Gulf Country

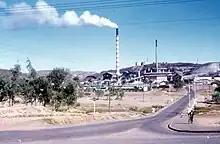
Mount Isa Mines, 1962

The region is source of great mineral wealth such as copper, zinc, lead and silver. Mount Isa Mines includes a number of copper, lead, zinc and silver mines in Mount Isa where production began in 1931. Century Mine, Australia's largest zinc mine began operations near Mount Isa in 1997 and is expected to be exhausted by 2016. Other mines in the region include George Fisher mine, Cannington Mine and Hilton Mine.